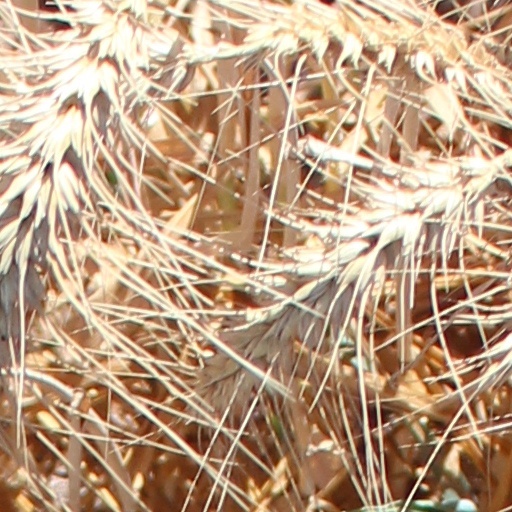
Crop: wheat